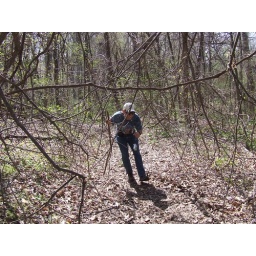
Just a small wall of tree branches that we had to get through because they were over the path.